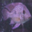
Label: aquarium_fish